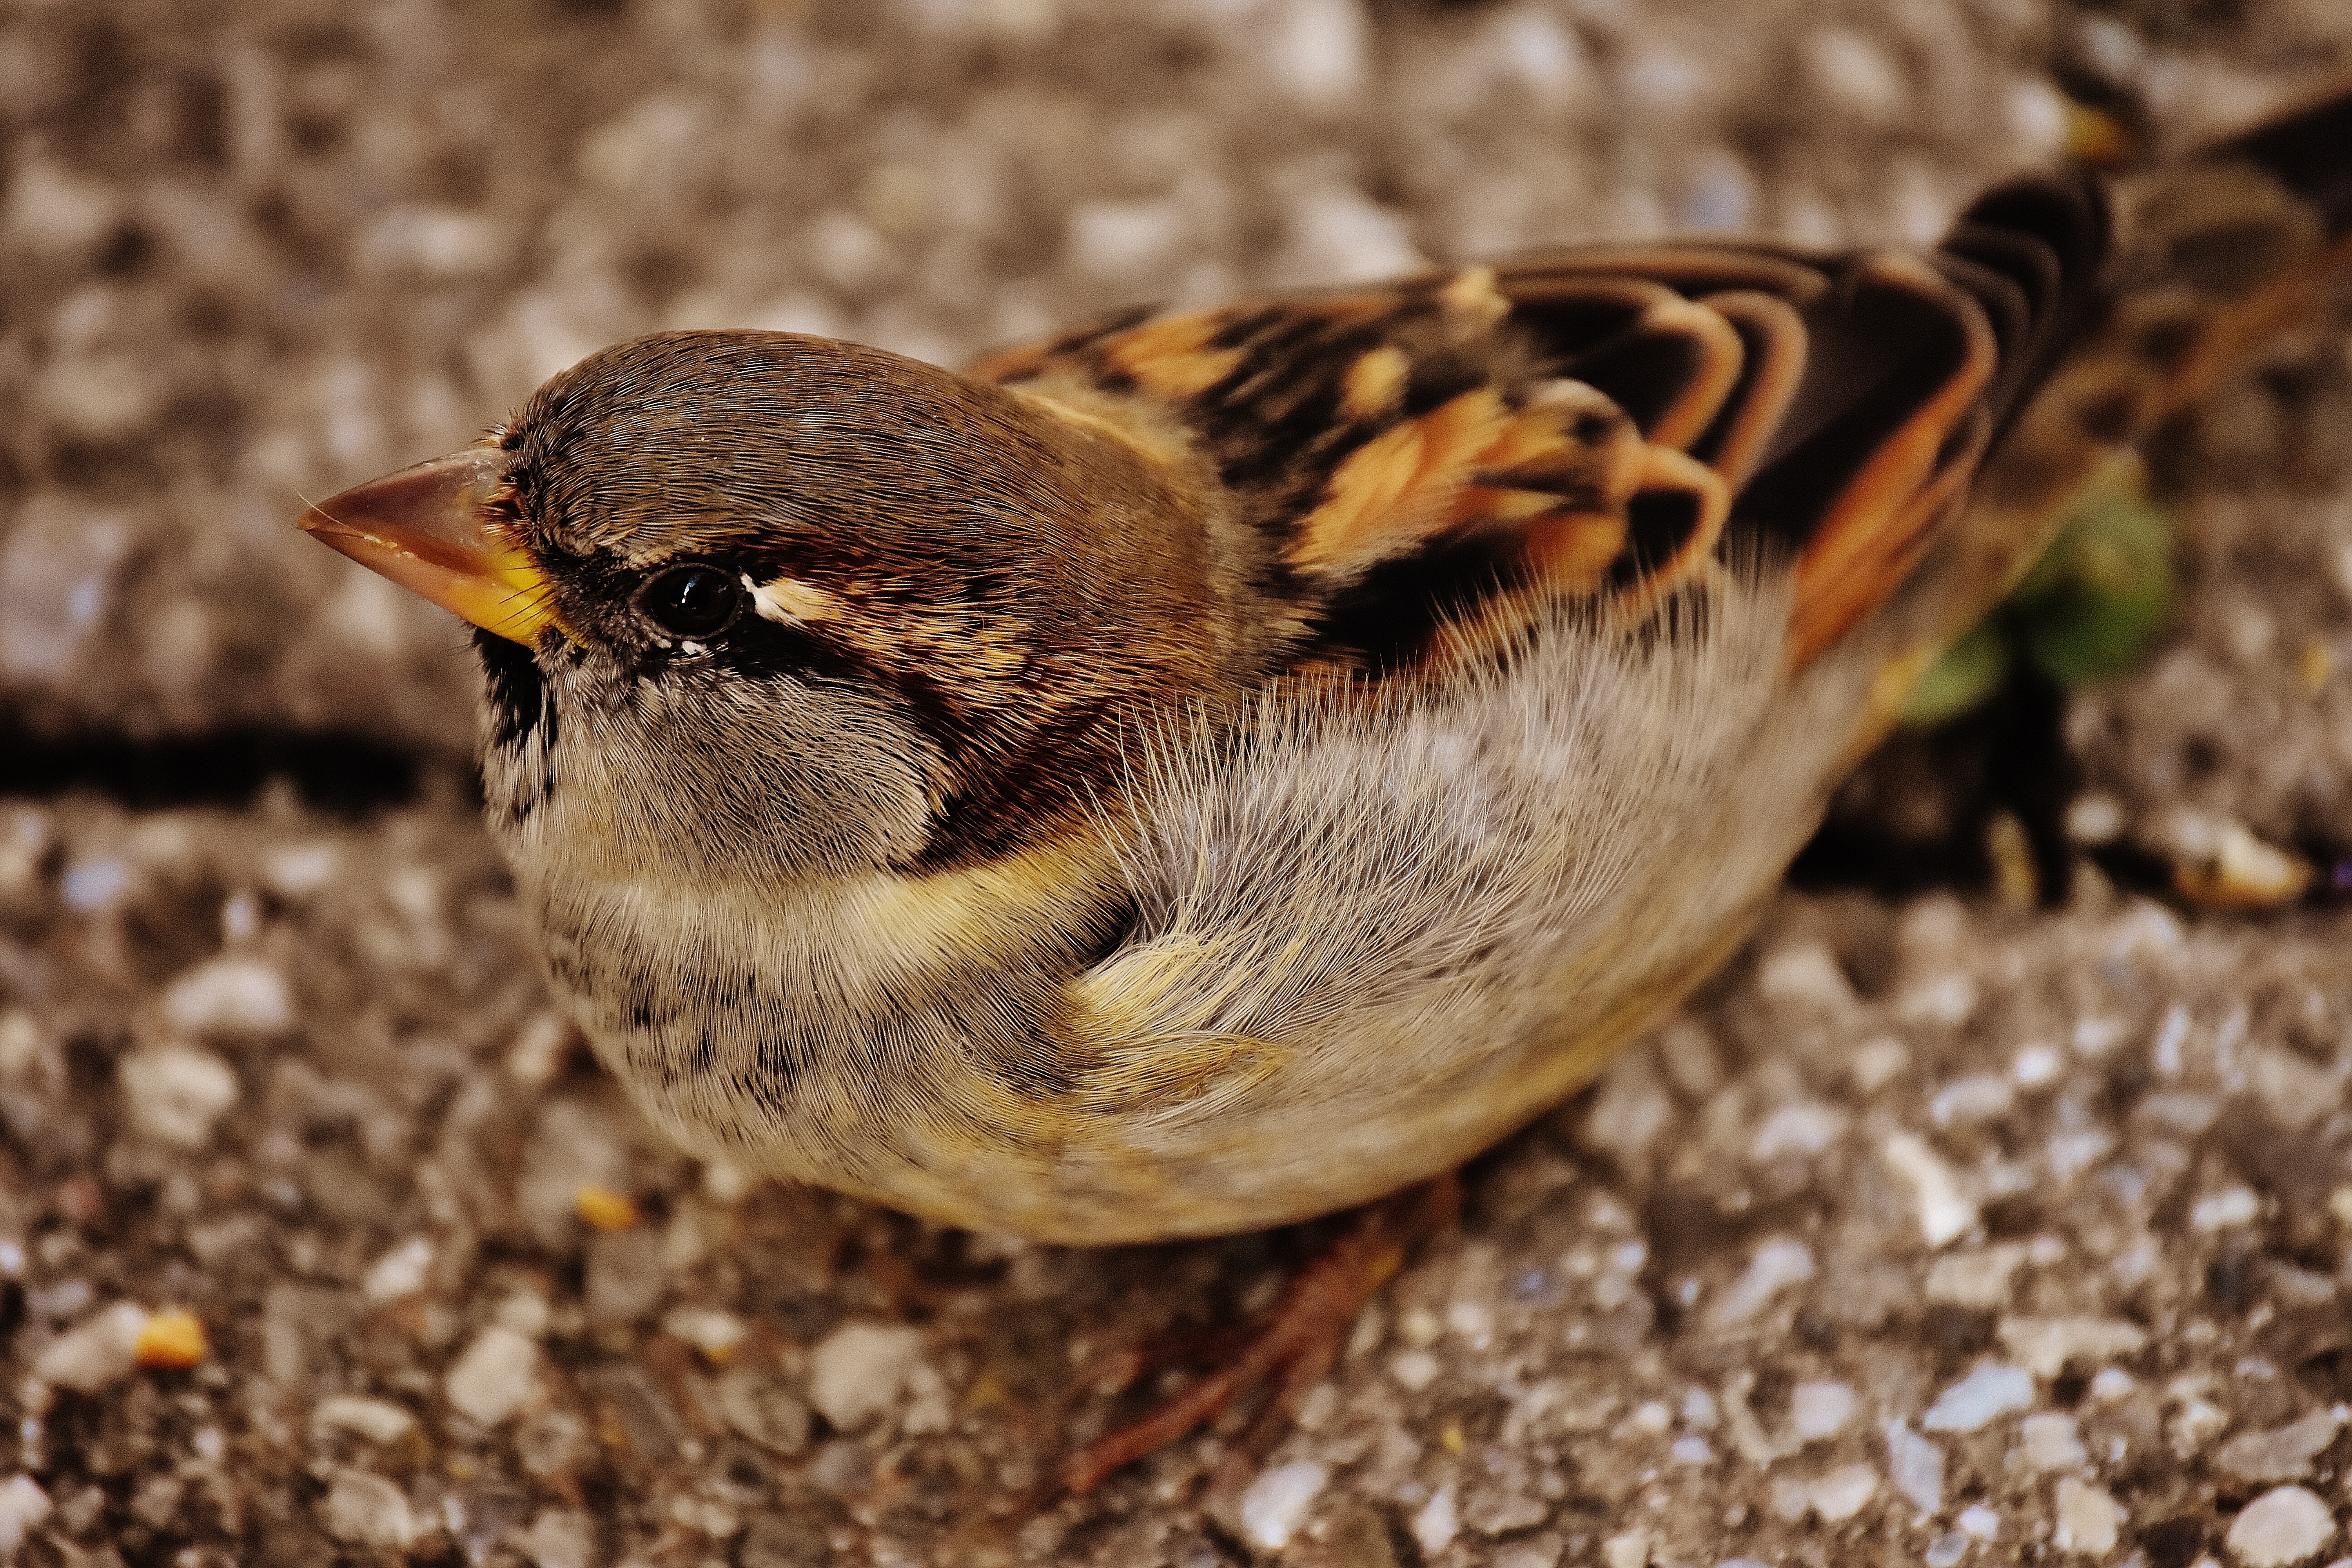
nature, bird, wing, flower, animal, cute, wildlife, young, beak, small, close, fauna, plumage, close up, birds, vertebrate, sparrow, foraging, brambling, sparrows, wren, macro photography, sperling, house sparrow, old world flycatcher, perching bird